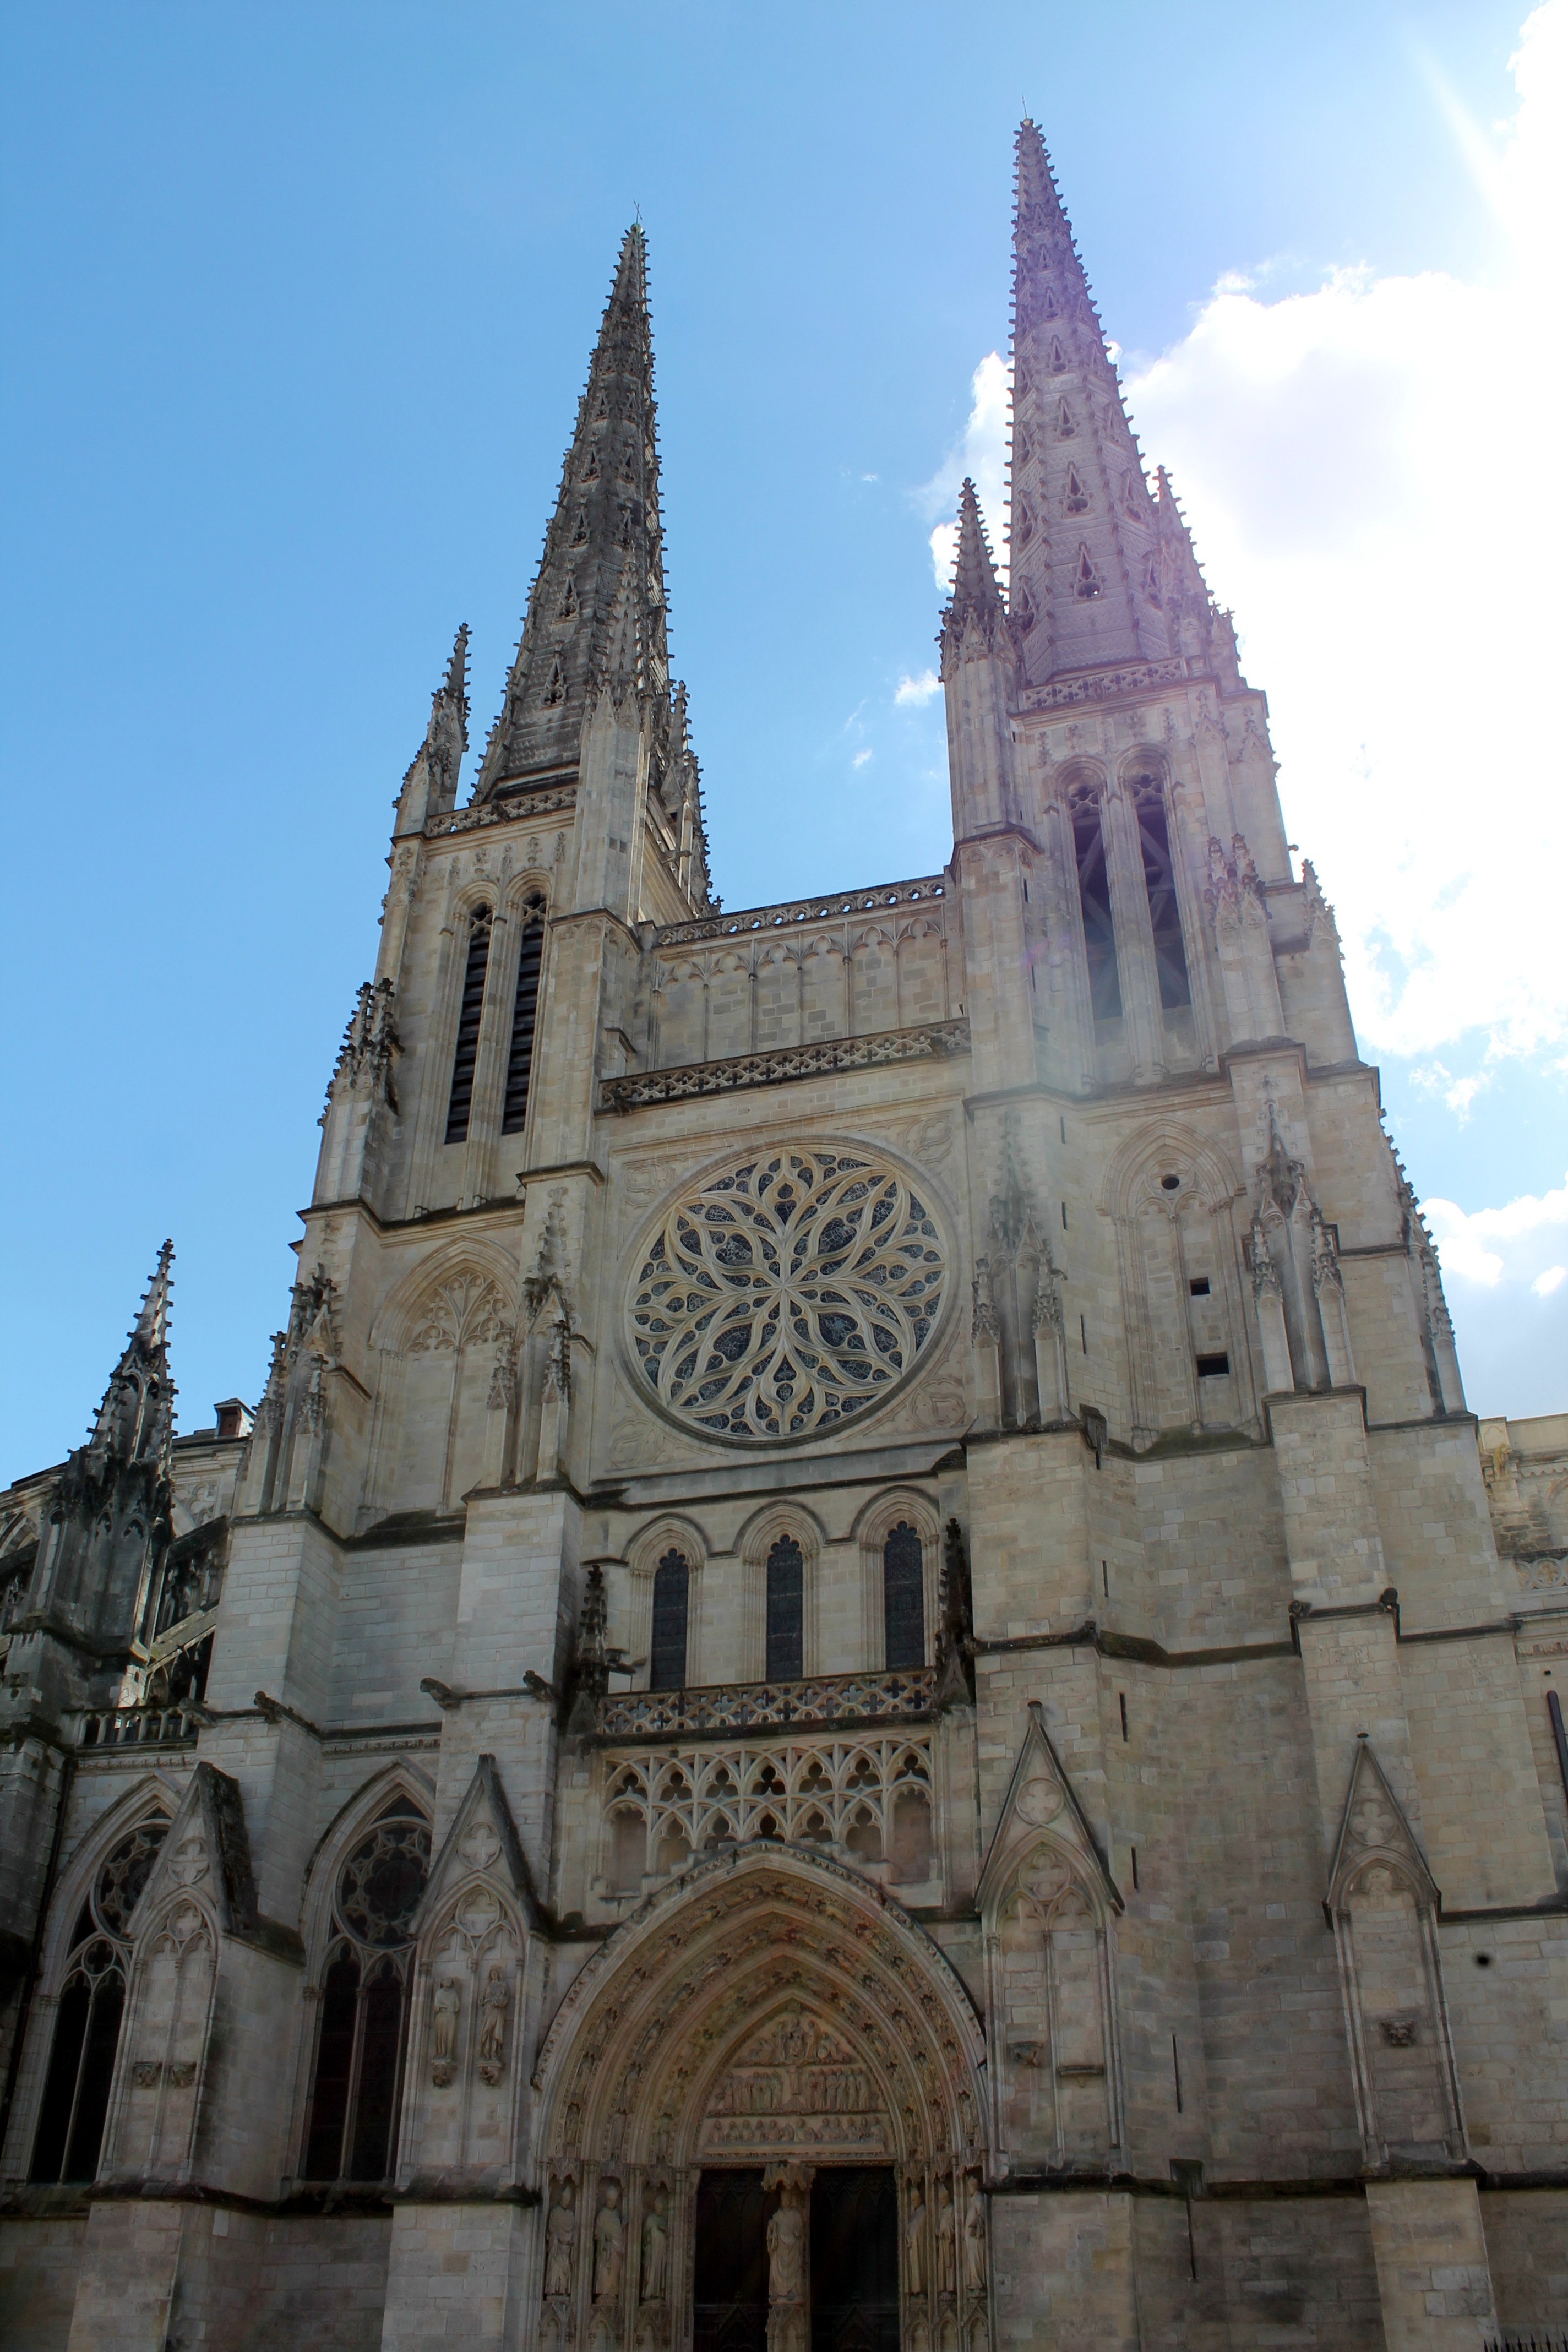
architecture, building, france, tower, landmark, facade, church, cathedral, tourism, place of worship, medieval architecture, towers, spire, bordeaux, duomo, monuments, gothic architecture, tours, romanesque style, sant andrea, historic site